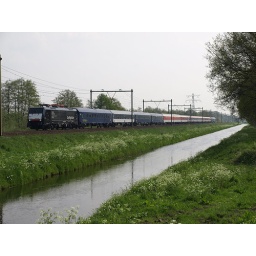
CityNightLine train from Germany on it's way to Amsterdam. The black engine is owned by lease company MRCE.